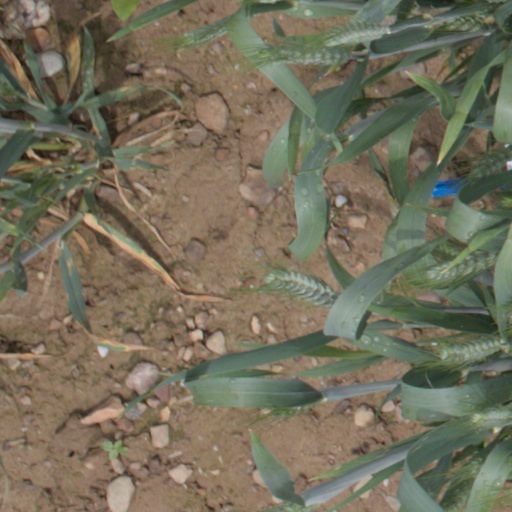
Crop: wheat